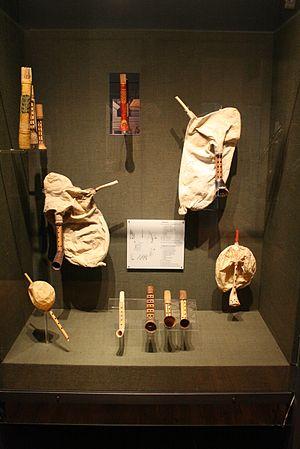
La tsambouna ou askomadoùra est une cornemuse rencontrée dans les îles grecques. Elle se différencie de la gaida continentale par la juxtaposition des tuyaux de jeu et de bourdon.